Kiko Calero

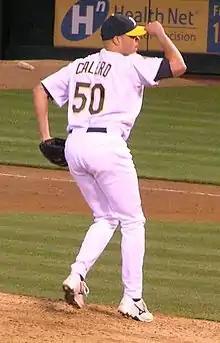
Calero with the Oakland Athletics

Enrique Nomar "Kiko" Calero (born January 9, 1975) is a former Major League Baseball relief pitcher.